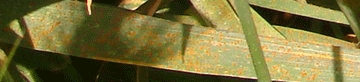
Label: Wheat___Brown_Rust